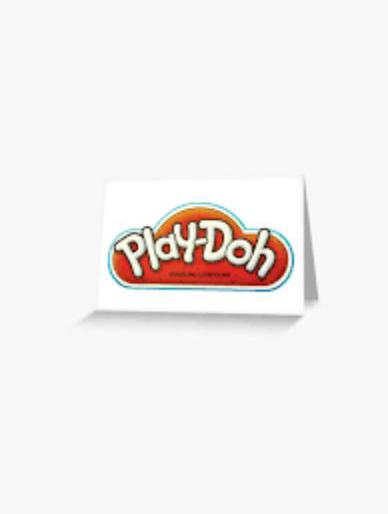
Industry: Leisure